Victor E. Cabrera

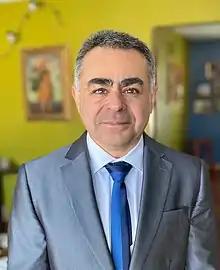
Victor E. Cabrera, February 2021.

Victor E. Cabrera is an American academic and researcher. He is a Professor and Extension Specialist in dairy farm management and Alfred Toepfer Faculty Fellow at University of Wisconsin-Madison’s Department of Animal and Dairy Sciences.